Magsud Mammadov (politician)

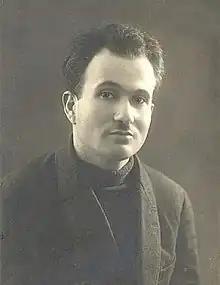
Maqsud Mammadov.jpg

Magsud Mammad oglu Mammadov (Azerbaijani: "Maqsud Məmməd oğlu Məmmədov"; b. December 1897, Erivan, Caucasus Administration – d. 5 January 1938, Baku, Azerbaijan SSR) was an Azerbaijani statesman and politician. He served as the head of the Baku Administration of the People's Commissariat of Food (1920–1923), the Nakhchivan People's Commissariat of Finance (1925–1927), the Extraordinary People's Commissariat of Finance (1929–1930), the rector of the Azerbaijan State Institute (1929–1930), the People's Commissar of Education of the Azerbaijan SSR (1930–1931), the director of the Party History Institute at the Central Committee of the Communist Party of Azerbaijan (1933–1934), and prior to his arrest from July 29, 1937, to September 19, 1937, he was the director of the Azerbaijan State Publishing House.